The Google Story

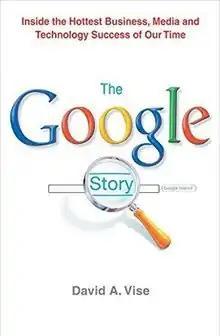
Book cover

The Google Story is a book by David Vise and Mark Malseed that takes an in-depth look at the founding of Google and why it is unique among information technology companies. The book discusses the founders, the company, and the culture that Google is known for. It was published on November 15, 2005.